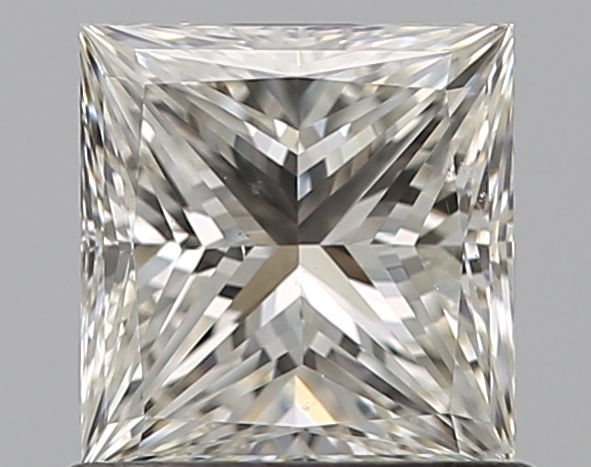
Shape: princess
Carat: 0.8
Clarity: SI1
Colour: J
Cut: VG
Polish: EX
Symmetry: VG
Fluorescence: N
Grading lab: GIA
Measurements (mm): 5.18 x 4.97 x 3.76